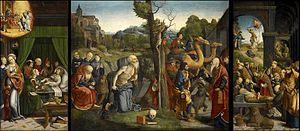
Grégoire Guérard, parfois désigné sous le nom de « Maître du triptyque d'Autun », est un peintre néerlandais actif en France dans la première moitié du XVIᵉ siècle.